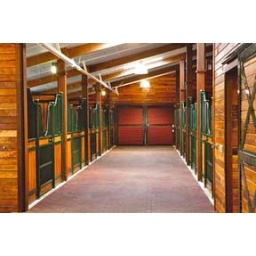
Stanford University Equine Center horse barn and TruStep aisle flooring by Classic Equine